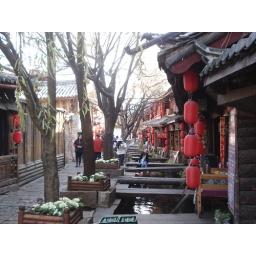
A specific image in Lijiang with old wooden and stone houses, small wooden bridges and led lenterns